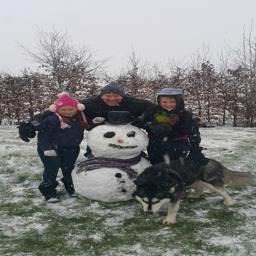
person , person , person and us state posing with the snowman